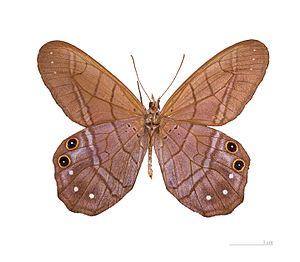
Pierella astyoche est une espèce d'insectes lépidoptères de la famille des Nymphalidae, de la sous-famille des Satyrinae, de la tribu des Haeterini et du genre Pierella.